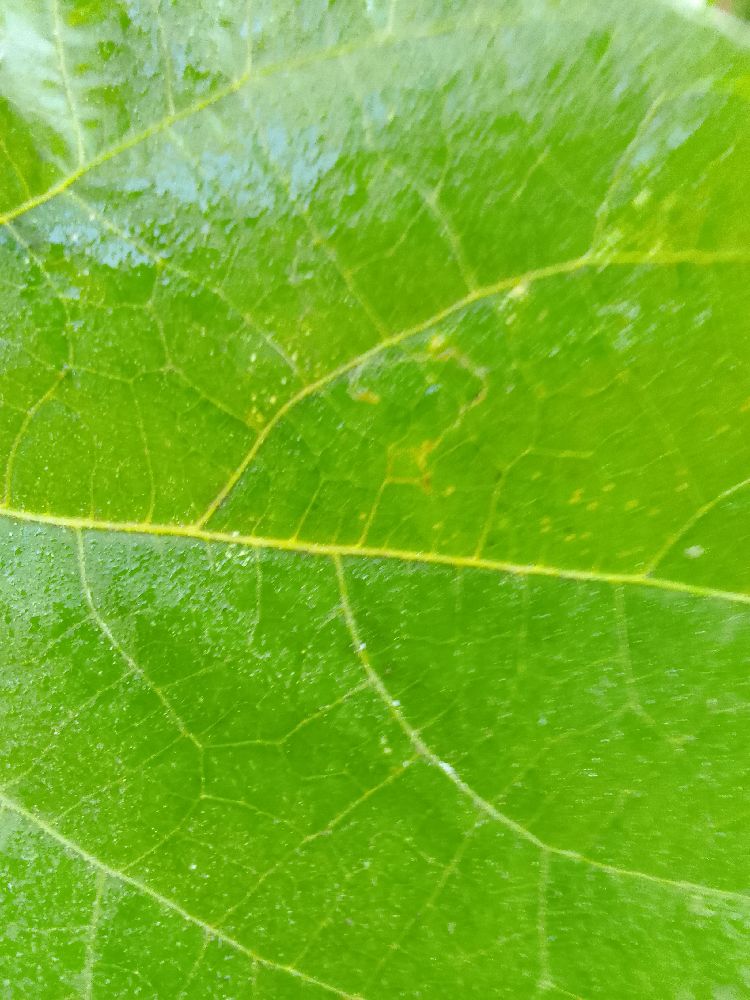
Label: healthy